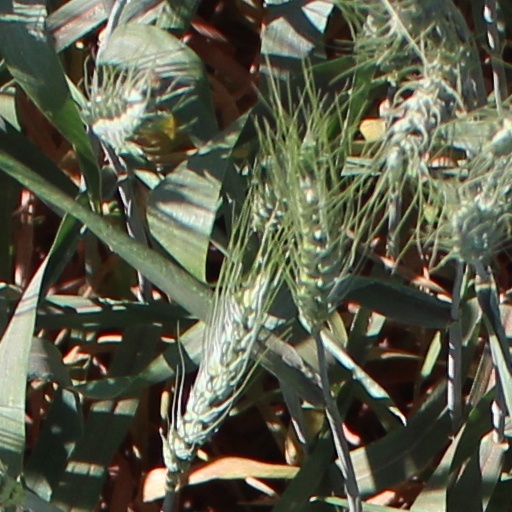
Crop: wheat